Revs (video game)

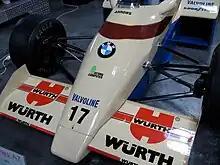
Car showing Acorn's logo, on display at the Sinsheim Auto & Technik Museum.

Acorn's marketing for the game included racing sponsorship, with driver David Hunt being sponsored in the 1984 British Formula Three Championship "Acorn Computer European Trophy".